Clifton Conference

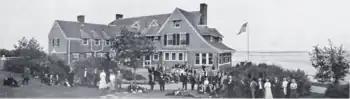
Members of the fifth conference in front of the Dyke Rock Cottage on August 19, 1908

The Clifton Conference was a gathering of religious leaders held by William N. Hartshorn at his summer home in Clifton, Massachusetts. Five conferences are known to have been held, between 1901 and 1908.